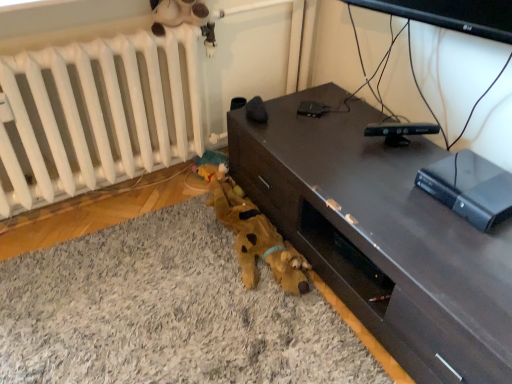
Question: Locate several spots within the vacant area situated to the left side of black plastic remote control at center, the 1th gadget positioned from the top. Your answer should be formatted as a list of tuples, i.e. [(x1, y1)], where each tuple contains the x and y coordinates of a point satisfying the conditions above. The coordinates should be between 0 and 1, indicating the normalized pixel locations of the points in the image.
Answer: [(0.534, 0.315)]